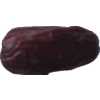
Label: dates